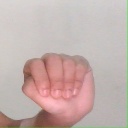
अक्षर: ठ